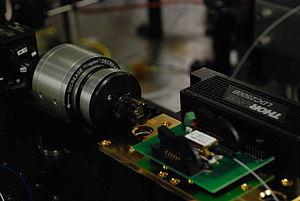
Un amplificateur fibré suivi d'un isolateur.
Un isolateur optique ou diode optique est un composant optique permettant la propagation de la lumière en sens unique. Ce type de composants est généralement utilisé pour éliminer les réflexions parasites dans un oscillateur paramétrique optique, tel qu'une cavité laser. Les isolateurs optiques utilisent l'effet Faraday, et plus précisément le composant destiné à cet effet : le rotateur de Faraday.
En optique, on appelle amplificateur optique un dispositif qui amplifie un signal lumineux sans avoir besoin de le convertir d'abord en signal électrique avant de l'amplifier avec les techniques classiques de l'électronique.